Dunedin Hospital

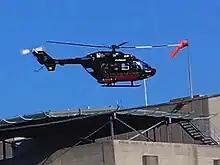
The Otago Regional Rescue Helicopter taking off from the hospital helipad

The Ward Block building has a helipad on the roof of the northeast corner . The building was designed with consideration for a helipad, and, after substantial fundraising, one was built on the roof in . The hospital helipad improves patient care, reducing the need for ambulance transfers between a remote helipad and the hospital. Due to CAA safety requirements, only "Performance Class One" (twin-engined) helicopters are allowed to land on the hospital.